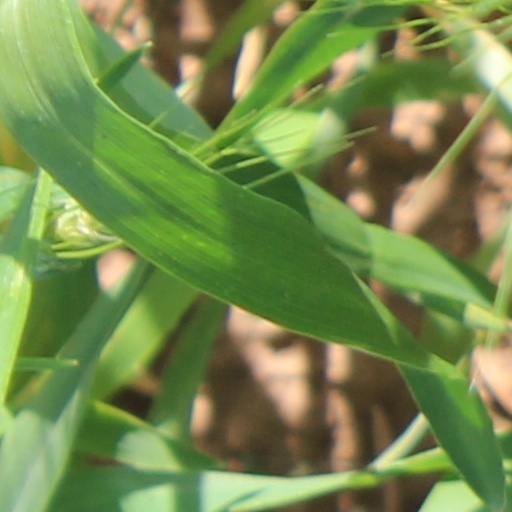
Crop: wheat